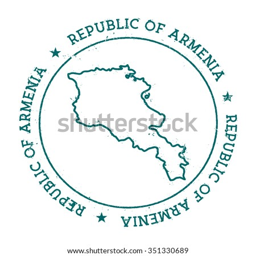
retro vintage insignia with map .